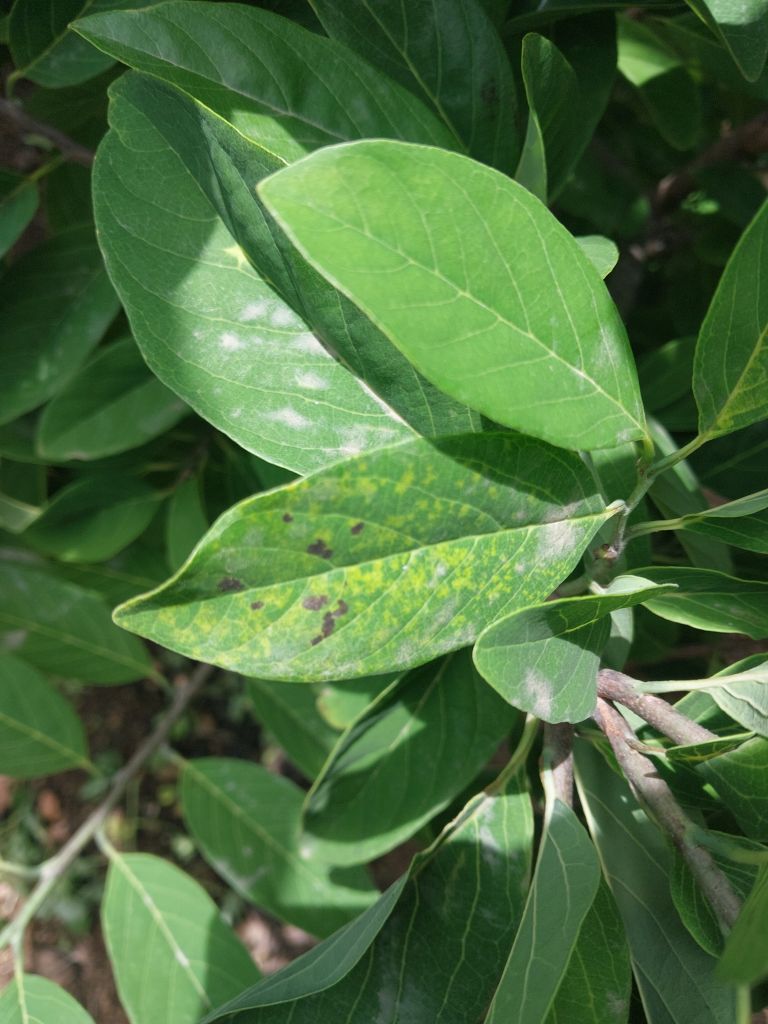
Disease label: Leaf spot on Leaves